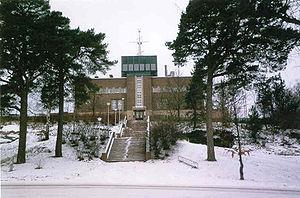
Lars Eliel Sonck est un architecte finlandais.